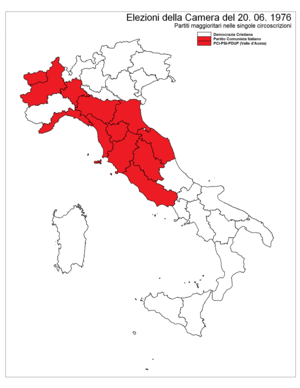
Les élections générales italiennes de 1976 se tiennent les dimanche 20 et lundi 21 juin 1976, afin d'élire les 630 députés et les 315 sénateurs de la VIIᵉ législature de la Chambre des députés et du Sénat de la République.